Qualia

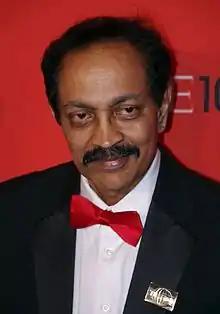
Vilayanur S. Ramachandran

American philosopher Thomas Nagel's paper "What Is it Like to Be a Bat?" is often cited in debates about qualia, though it does not use the word "qualia". Nagel argues that consciousness has an essentially subjective character, a what-it-is-like aspect. He states that "an organism has conscious mental states if and only if there is something that it is like to "be" that organism – something it is like "for" the organism." Nagel suggests that this subjective aspect may never be sufficiently accounted for by the objective methods of reductionistic science. He claims that "if we acknowledge that a physical theory of mind must account for the subjective character of experience, we must admit that no presently available conception gives us a clue about how this could be done." Furthermore, "it seems unlikely that any physical theory of mind can be contemplated until more thought has been given to the general problem of subjective and objective."